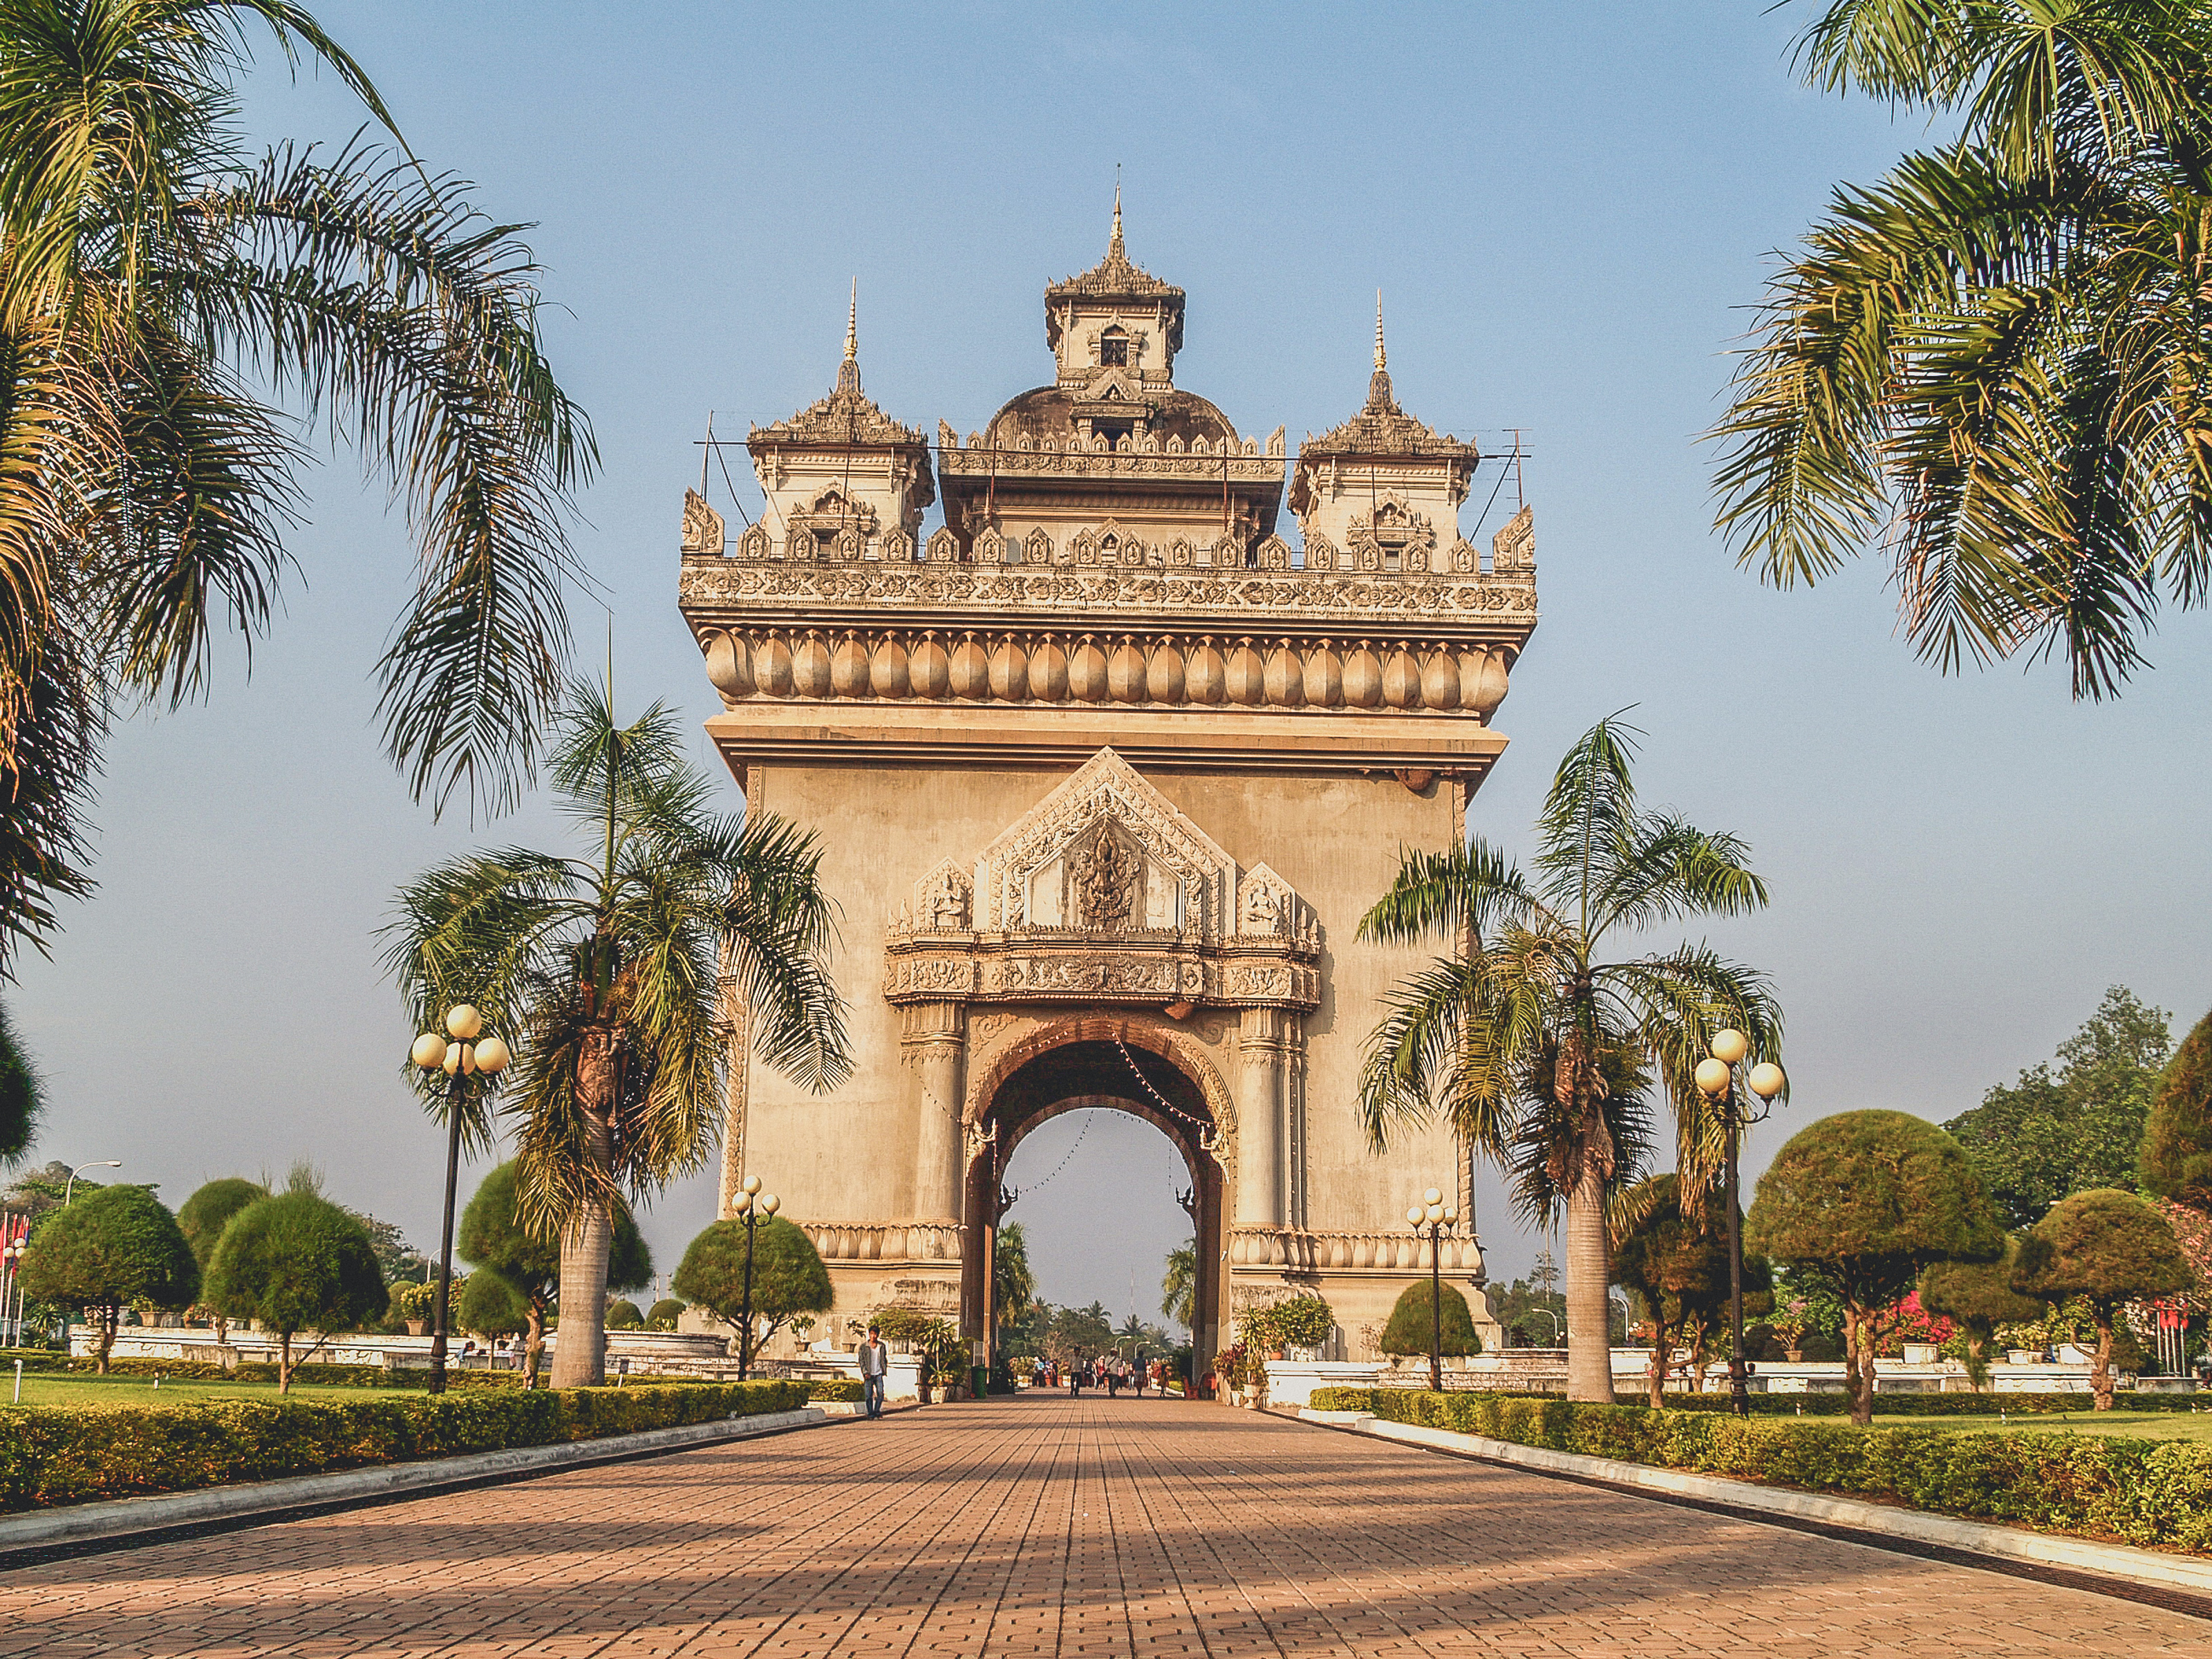
city, vientiane, patuxai, asia, architecture, monument, travel, victory, gate, memorial, arch, asian, landmark, symbol, tourism, capital, park, historical, town, building, laos, triumph, famous, triomphe, design, indochina, landscape, southeast, construction, destination, historic site, tourist attraction, tree, sky, palace, triumphal arch, palm tree, arecales, estate, facade, mansion, plaza, classical architecture, basilica, temple, mausoleum, ancient history, medieval architecture